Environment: real
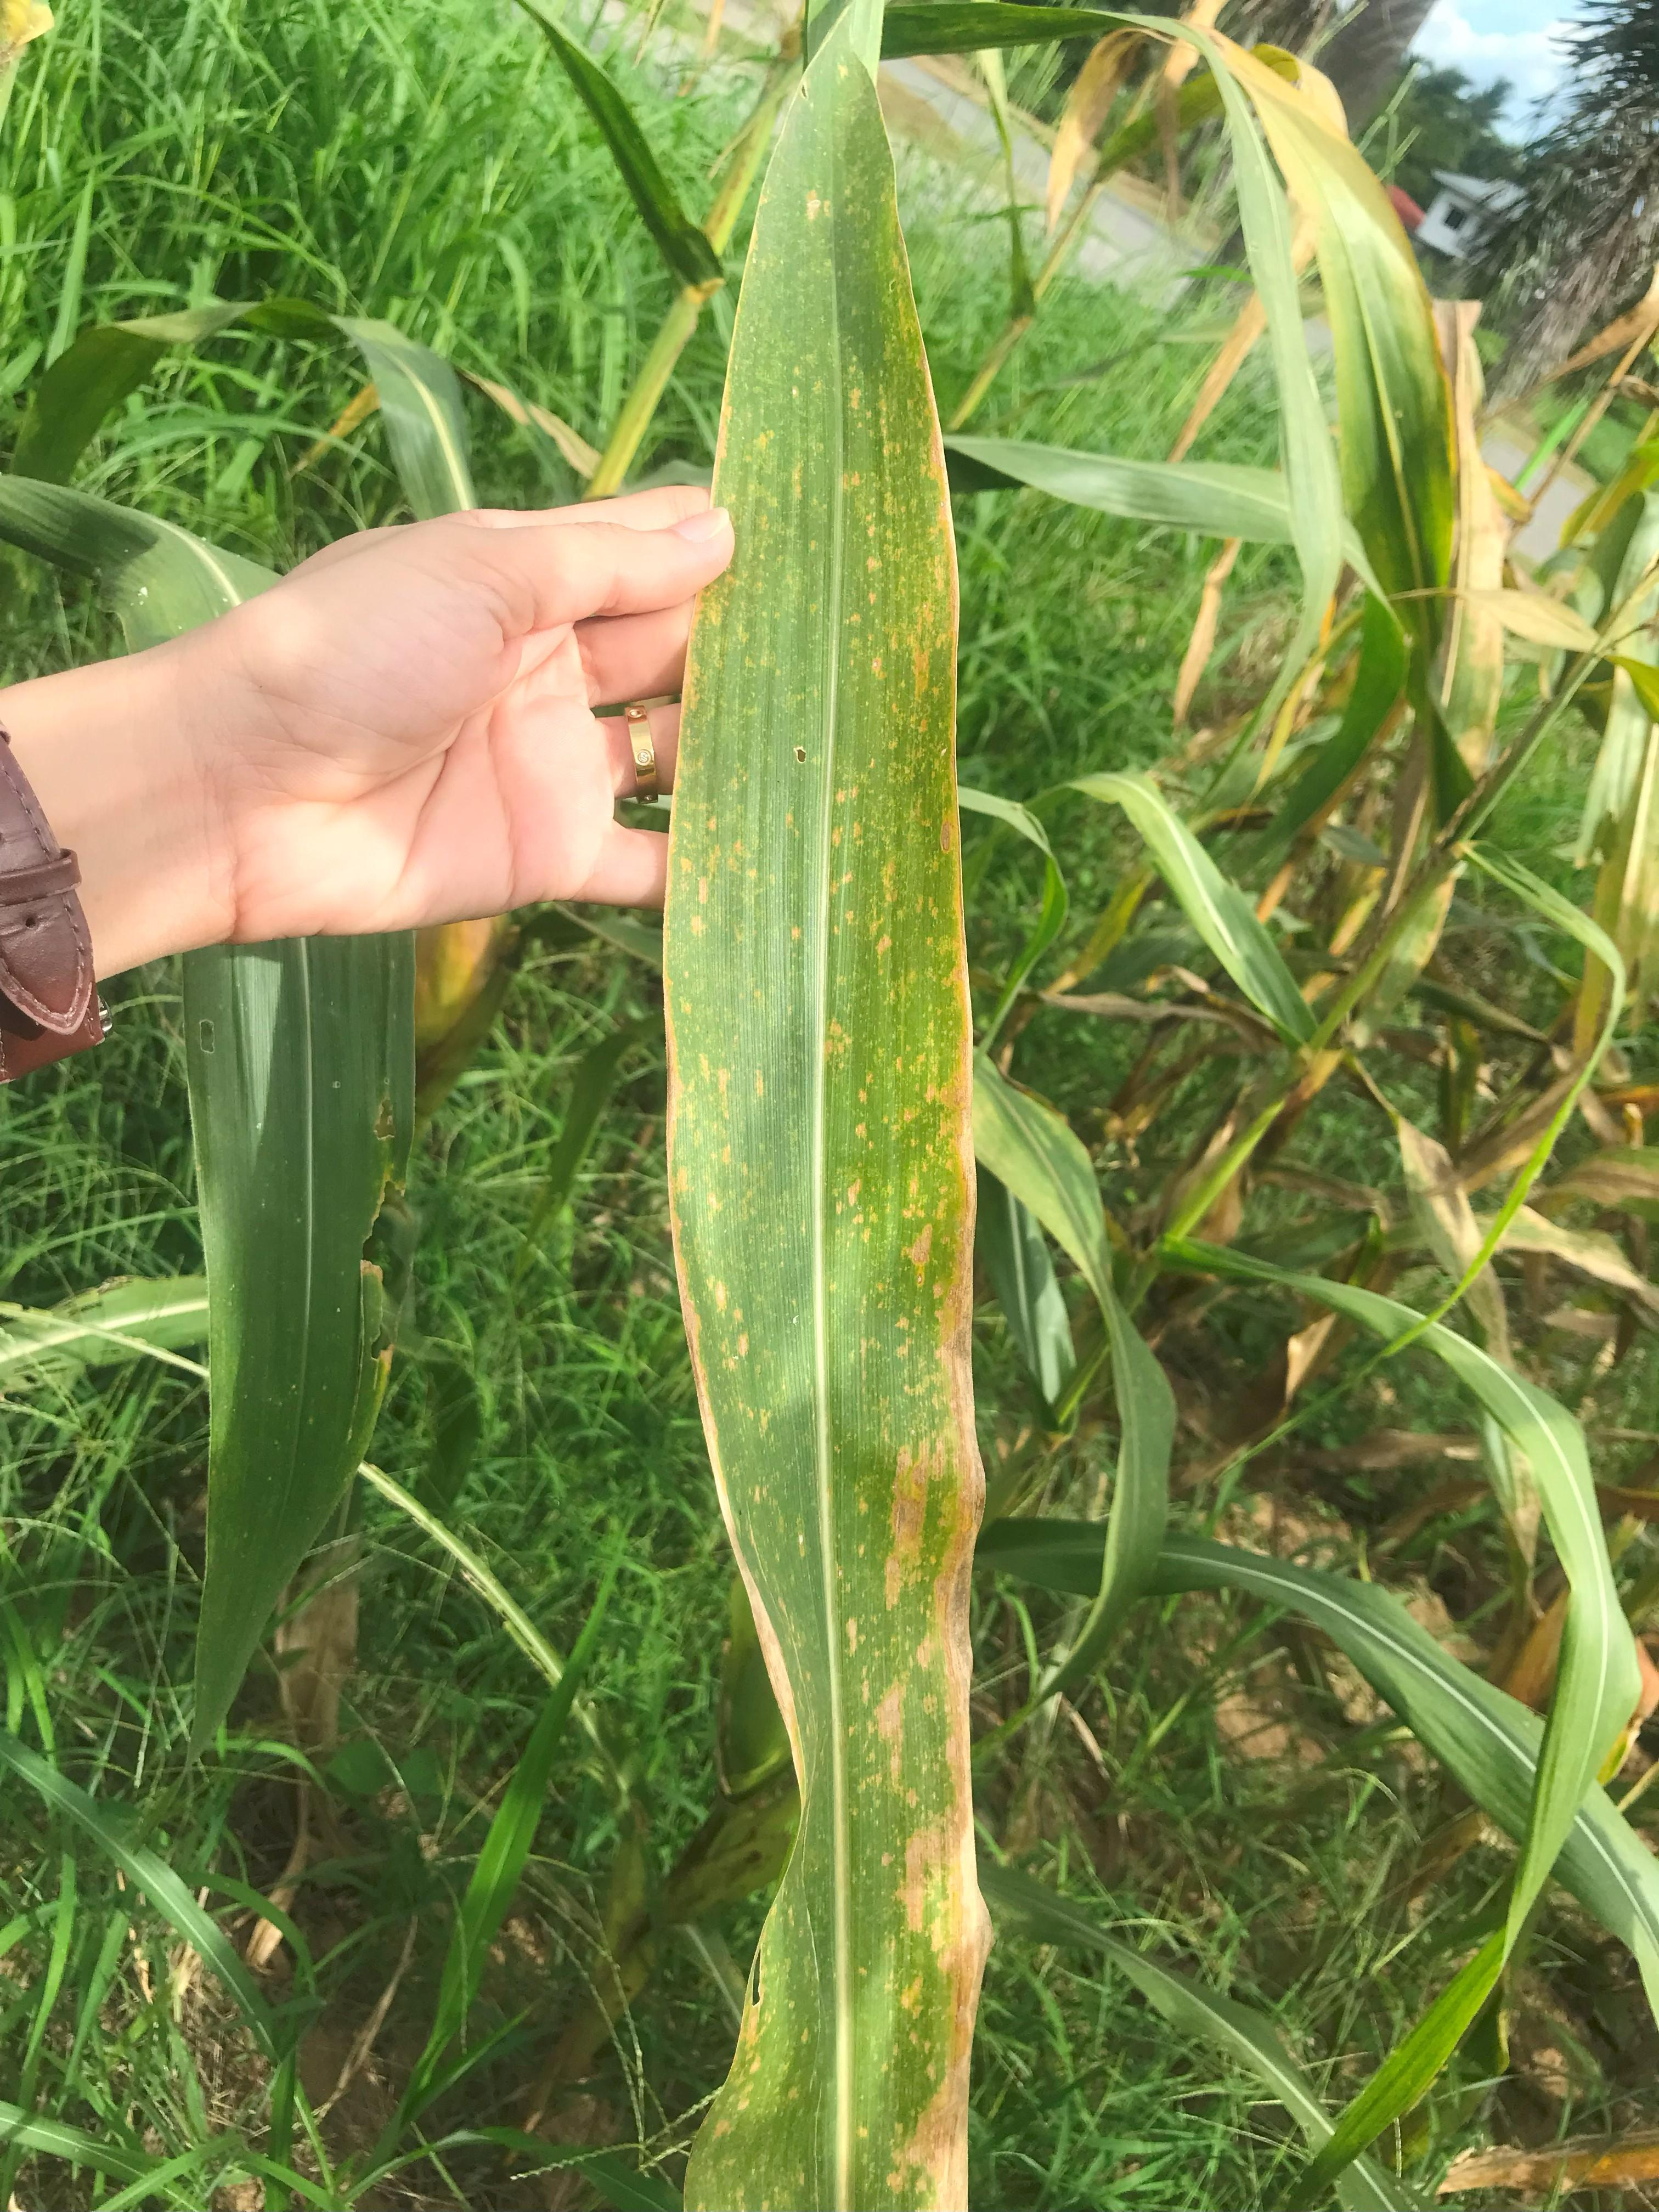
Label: potassium_deficiency